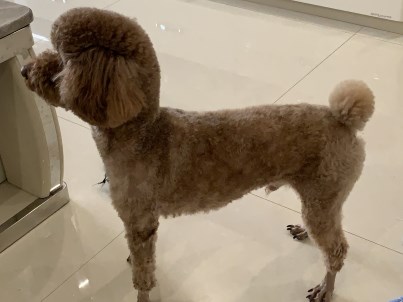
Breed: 7449-n000128-teddy